Youngstown, Ohio

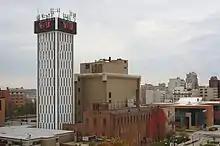
The campus of Youngstown State University is located north of Downtown Youngstown.

The Butler Institute of American Art is on the northeastern edge of the Youngstown State University campus. Established by industrialist Joseph G. Butler Jr., in 1919, it was the first museum in the country dedicated to American art. Across the street from the Butler Institute stands the McDonough Museum of Art, YSU's University Art Museum and the Mahoning Valley's center for contemporary art. The McDonough, established in 1991, features changing exhibitions by regional, national and international artists and provides public access to the work of students, faculty and alumni from the Department of Art. The Clarence R. Smith Mineral Museum, also on the YSU campus, is operated by the university's geology department and housed in a campus building.